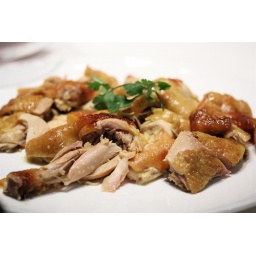
Baked chicken in rock salt